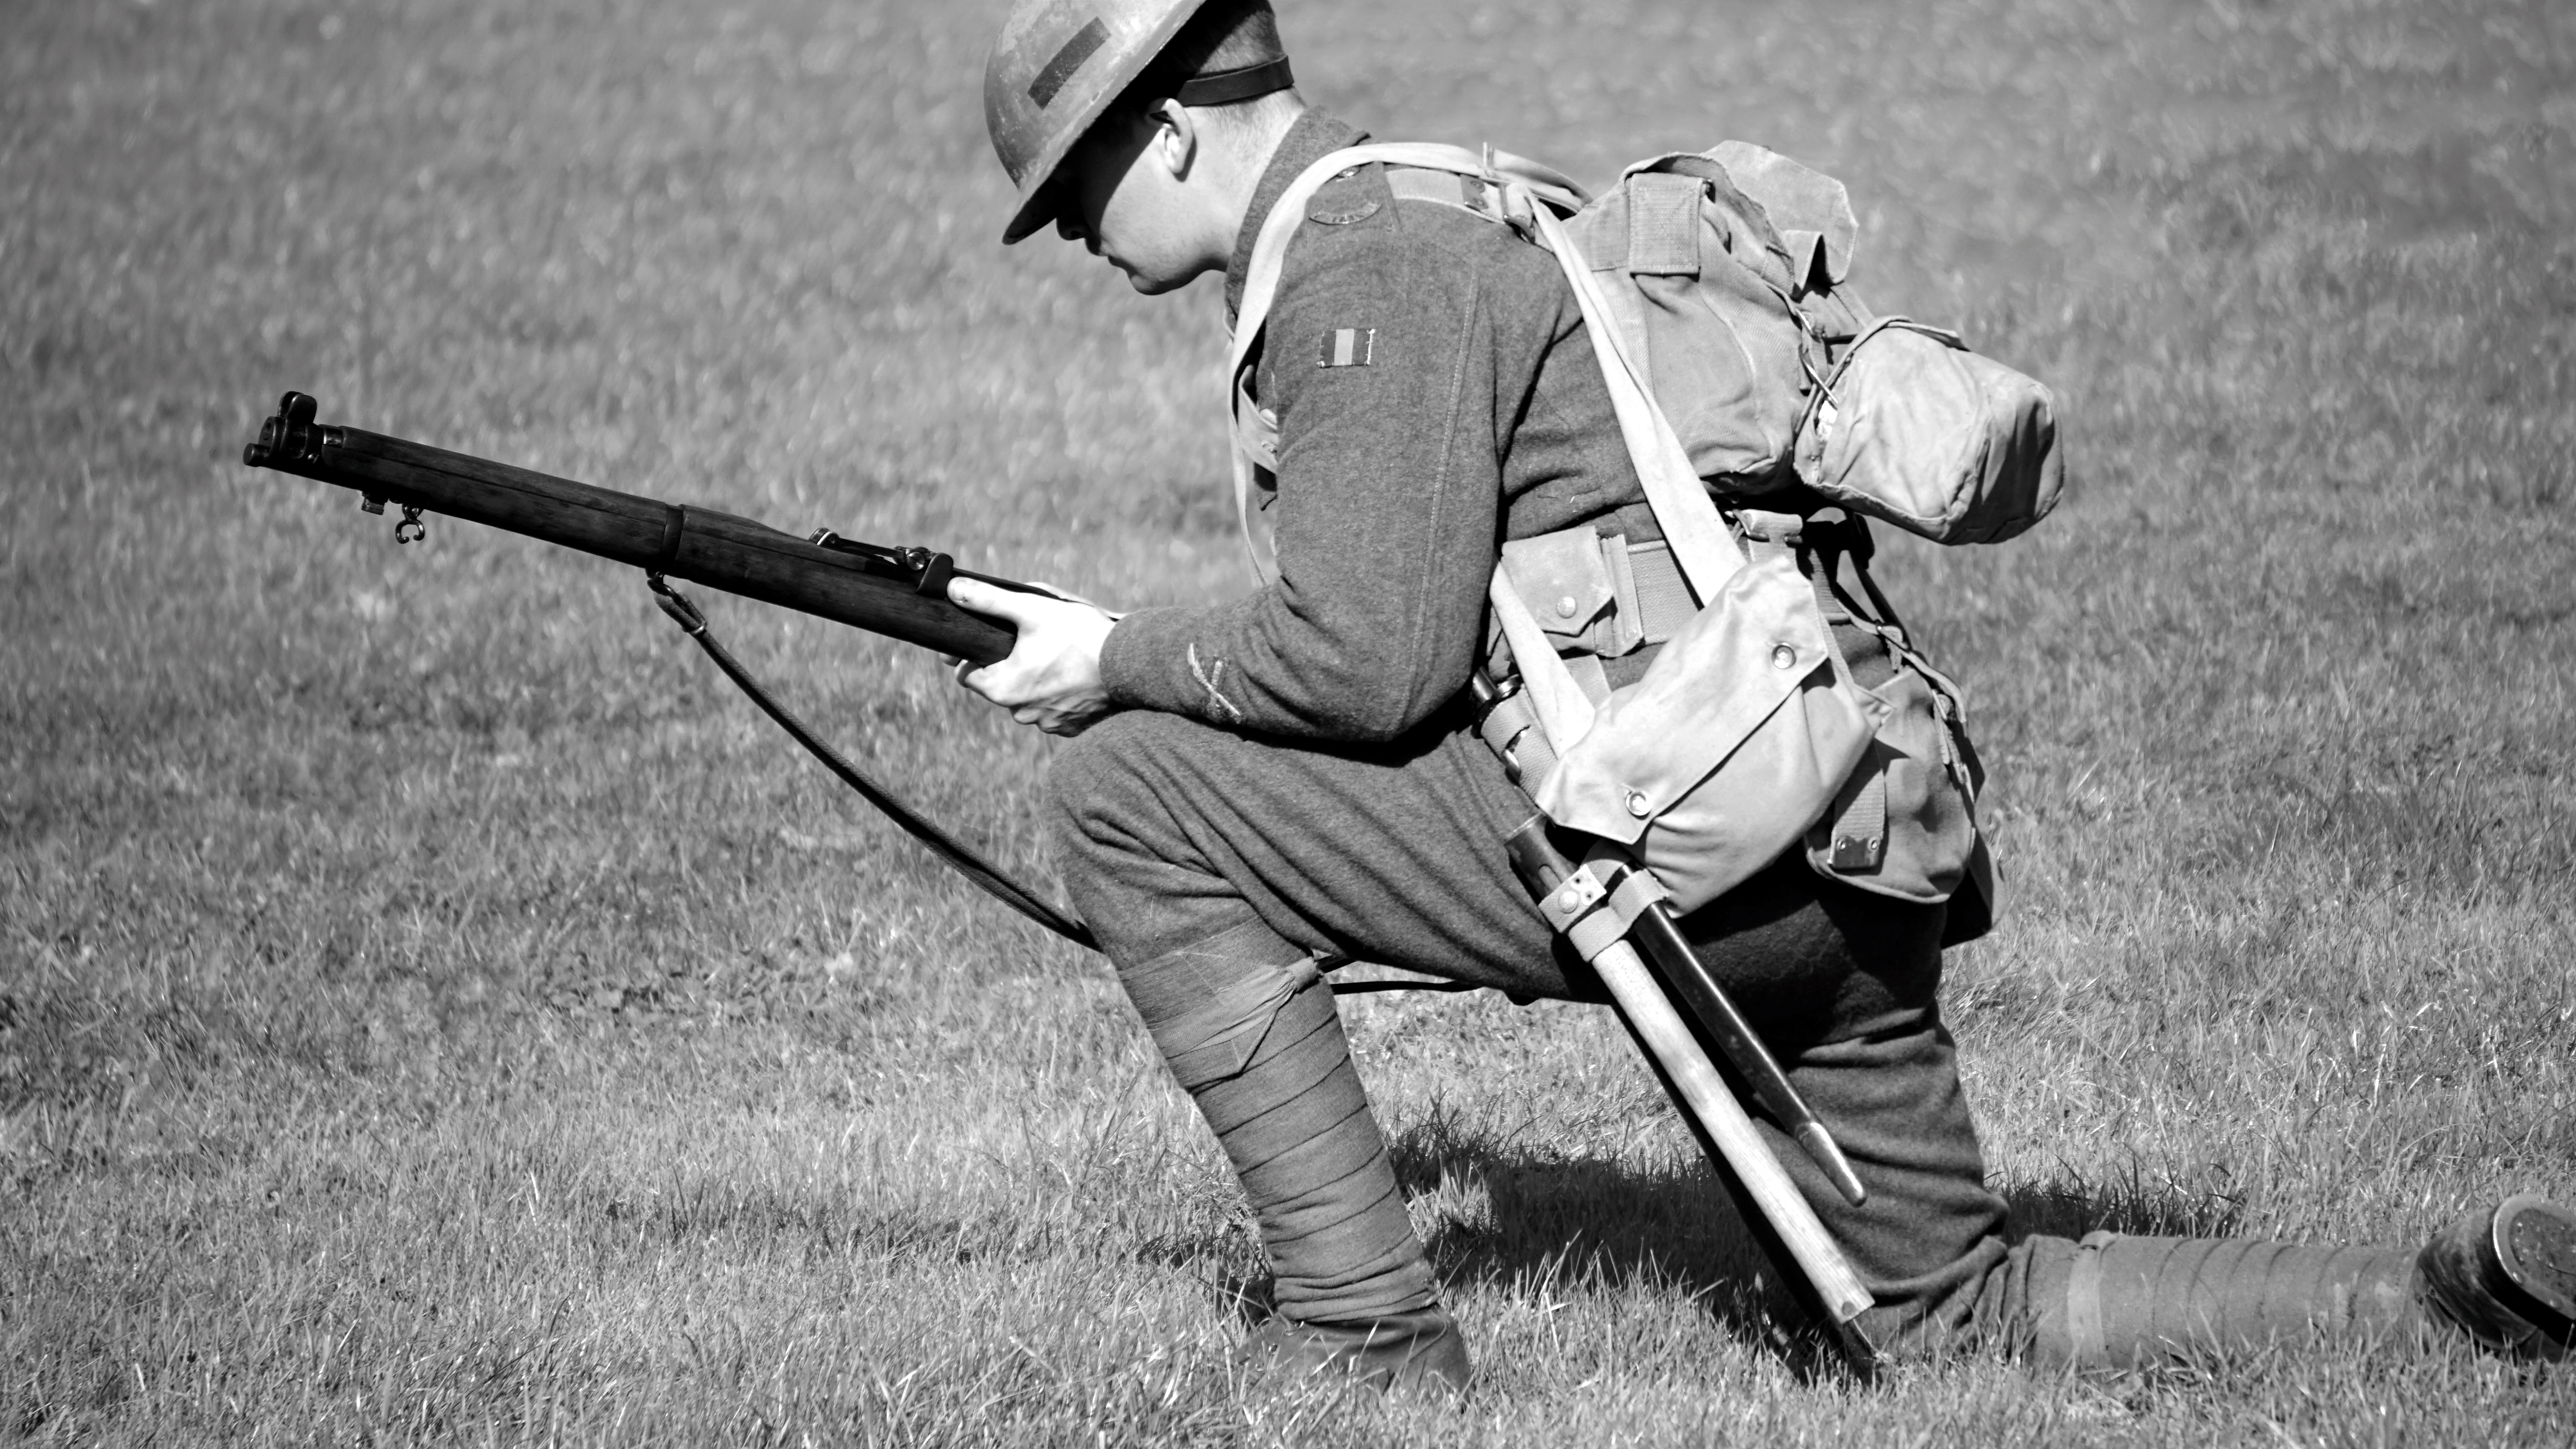
man, grass, black and white, military, soldier, army, monochrome, weapon, battle, shooting, gun, rifle, fighting, uniform, combat, monochrome photography